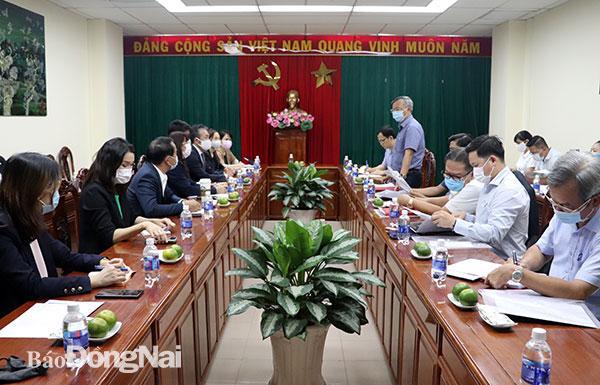
ở giữa các dãy bàn có sự xuất hiện của những chậu cây